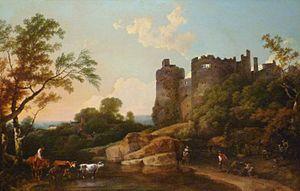
Philippe-Jacques de Loutherbourg, Paysage avec le château de Harlech, collection particulière (Royaume-Uni) This is a photo of listed building number 25500.
Le château de Harlech est un château situé à Harlech, au pays de Galles. Construit sur un éperon rocheux surplombant la mer d'Irlande, c'est l'une des forteresses édifiées par le roi anglais Édouard Iᵉʳ après sa conquête du pays de Galles, à la fin du XIIIᵉ siècle. Sa construction, supervisée par l'architecte savoyard Jacques de Saint-Georges, dure de 1282 à 1289. Au cours des siècles qui suivent, le château de Harlech joue un rôle important durant le soulèvement d'Owain Glyndŵr, la guerre des Deux-Roses et la Première guerre civile anglaise.